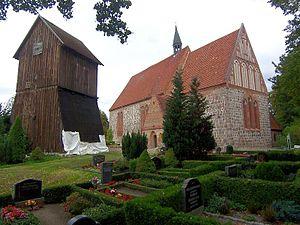
Cammin est une municipalité allemande du land de Mecklembourg-Poméranie-Occidentale et l'arrondissement de Rostock. En 2013, elle comptait 760 hab.